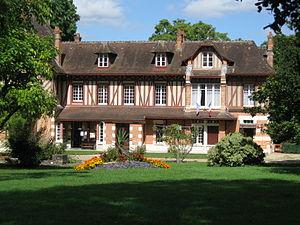
La mairie de Saint-Hilaire-Saint-Mesmin, Loiret, France
Saint-Hilaire-Saint-Mesmin est une commune française, située dans le département du Loiret en région Centre-Val de Loire.